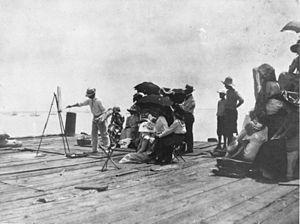
Charles Webster Hawthorne, né le 8 janvier 1872 à Lodi dans l’Illinois et mort le 29 novembre 1930 à Baltimore, est un peintre américain, pratiquant le portrait et la scène de genre.